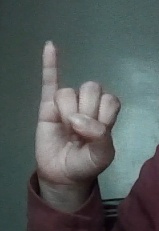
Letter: meem